Bellavista railway station

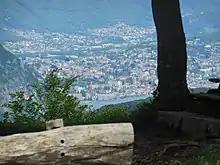
View of Lugano from the station

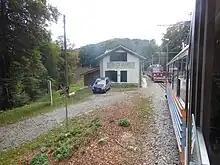
Route of the former tramway diverging to the left, with lean-to shelter for tramcar to left of parked car

Bellavista is a railway station on the Monte Generoso railway, a rack railway that connects Capolago with the summit of Monte Generoso in the Swiss canton of Ticino. Bellavista is the principal intermediate station on the line, and at one time the junction point for the Tramway Bellavista.